Villa Romana del Casale

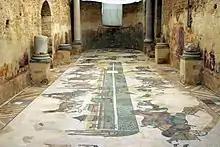
Palaestra - Two apses room

The overall plan of the villa was dictated by several factors: older constructions on the site, the slight slope on which it was built, and the path of the sun and prevailing winds. The higher ground to the east is occupied by the Great Basilica, the private apartments, and the Corridor of the Great Hunt; the middle ground by the Peristyle, guest rooms, the entrance area, the Elliptical Peristyle, and the triclinium; while the lower ground to the west is dedicated to the thermal baths.